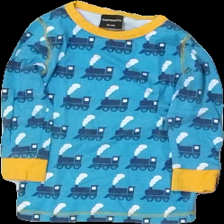
View: front
Type: Top
Category: Children
Brand: Not in the list
Brand text on label: moxomorro
Colors: Blue, Yellow, White, Turquoise, Brown
Material: 100% bomull
Pattern: Other
Cut: C-collar
Size: 98
Season: All
Damage: nopprigt
Damage location: middle center
Damage 2: nopprigt
Damage 2 location: top center
Damage 3: nopprigt
Damage 3 location: middle center
Price range: <50
Recommended usage: Export
Description: långärmad tröja med tryck